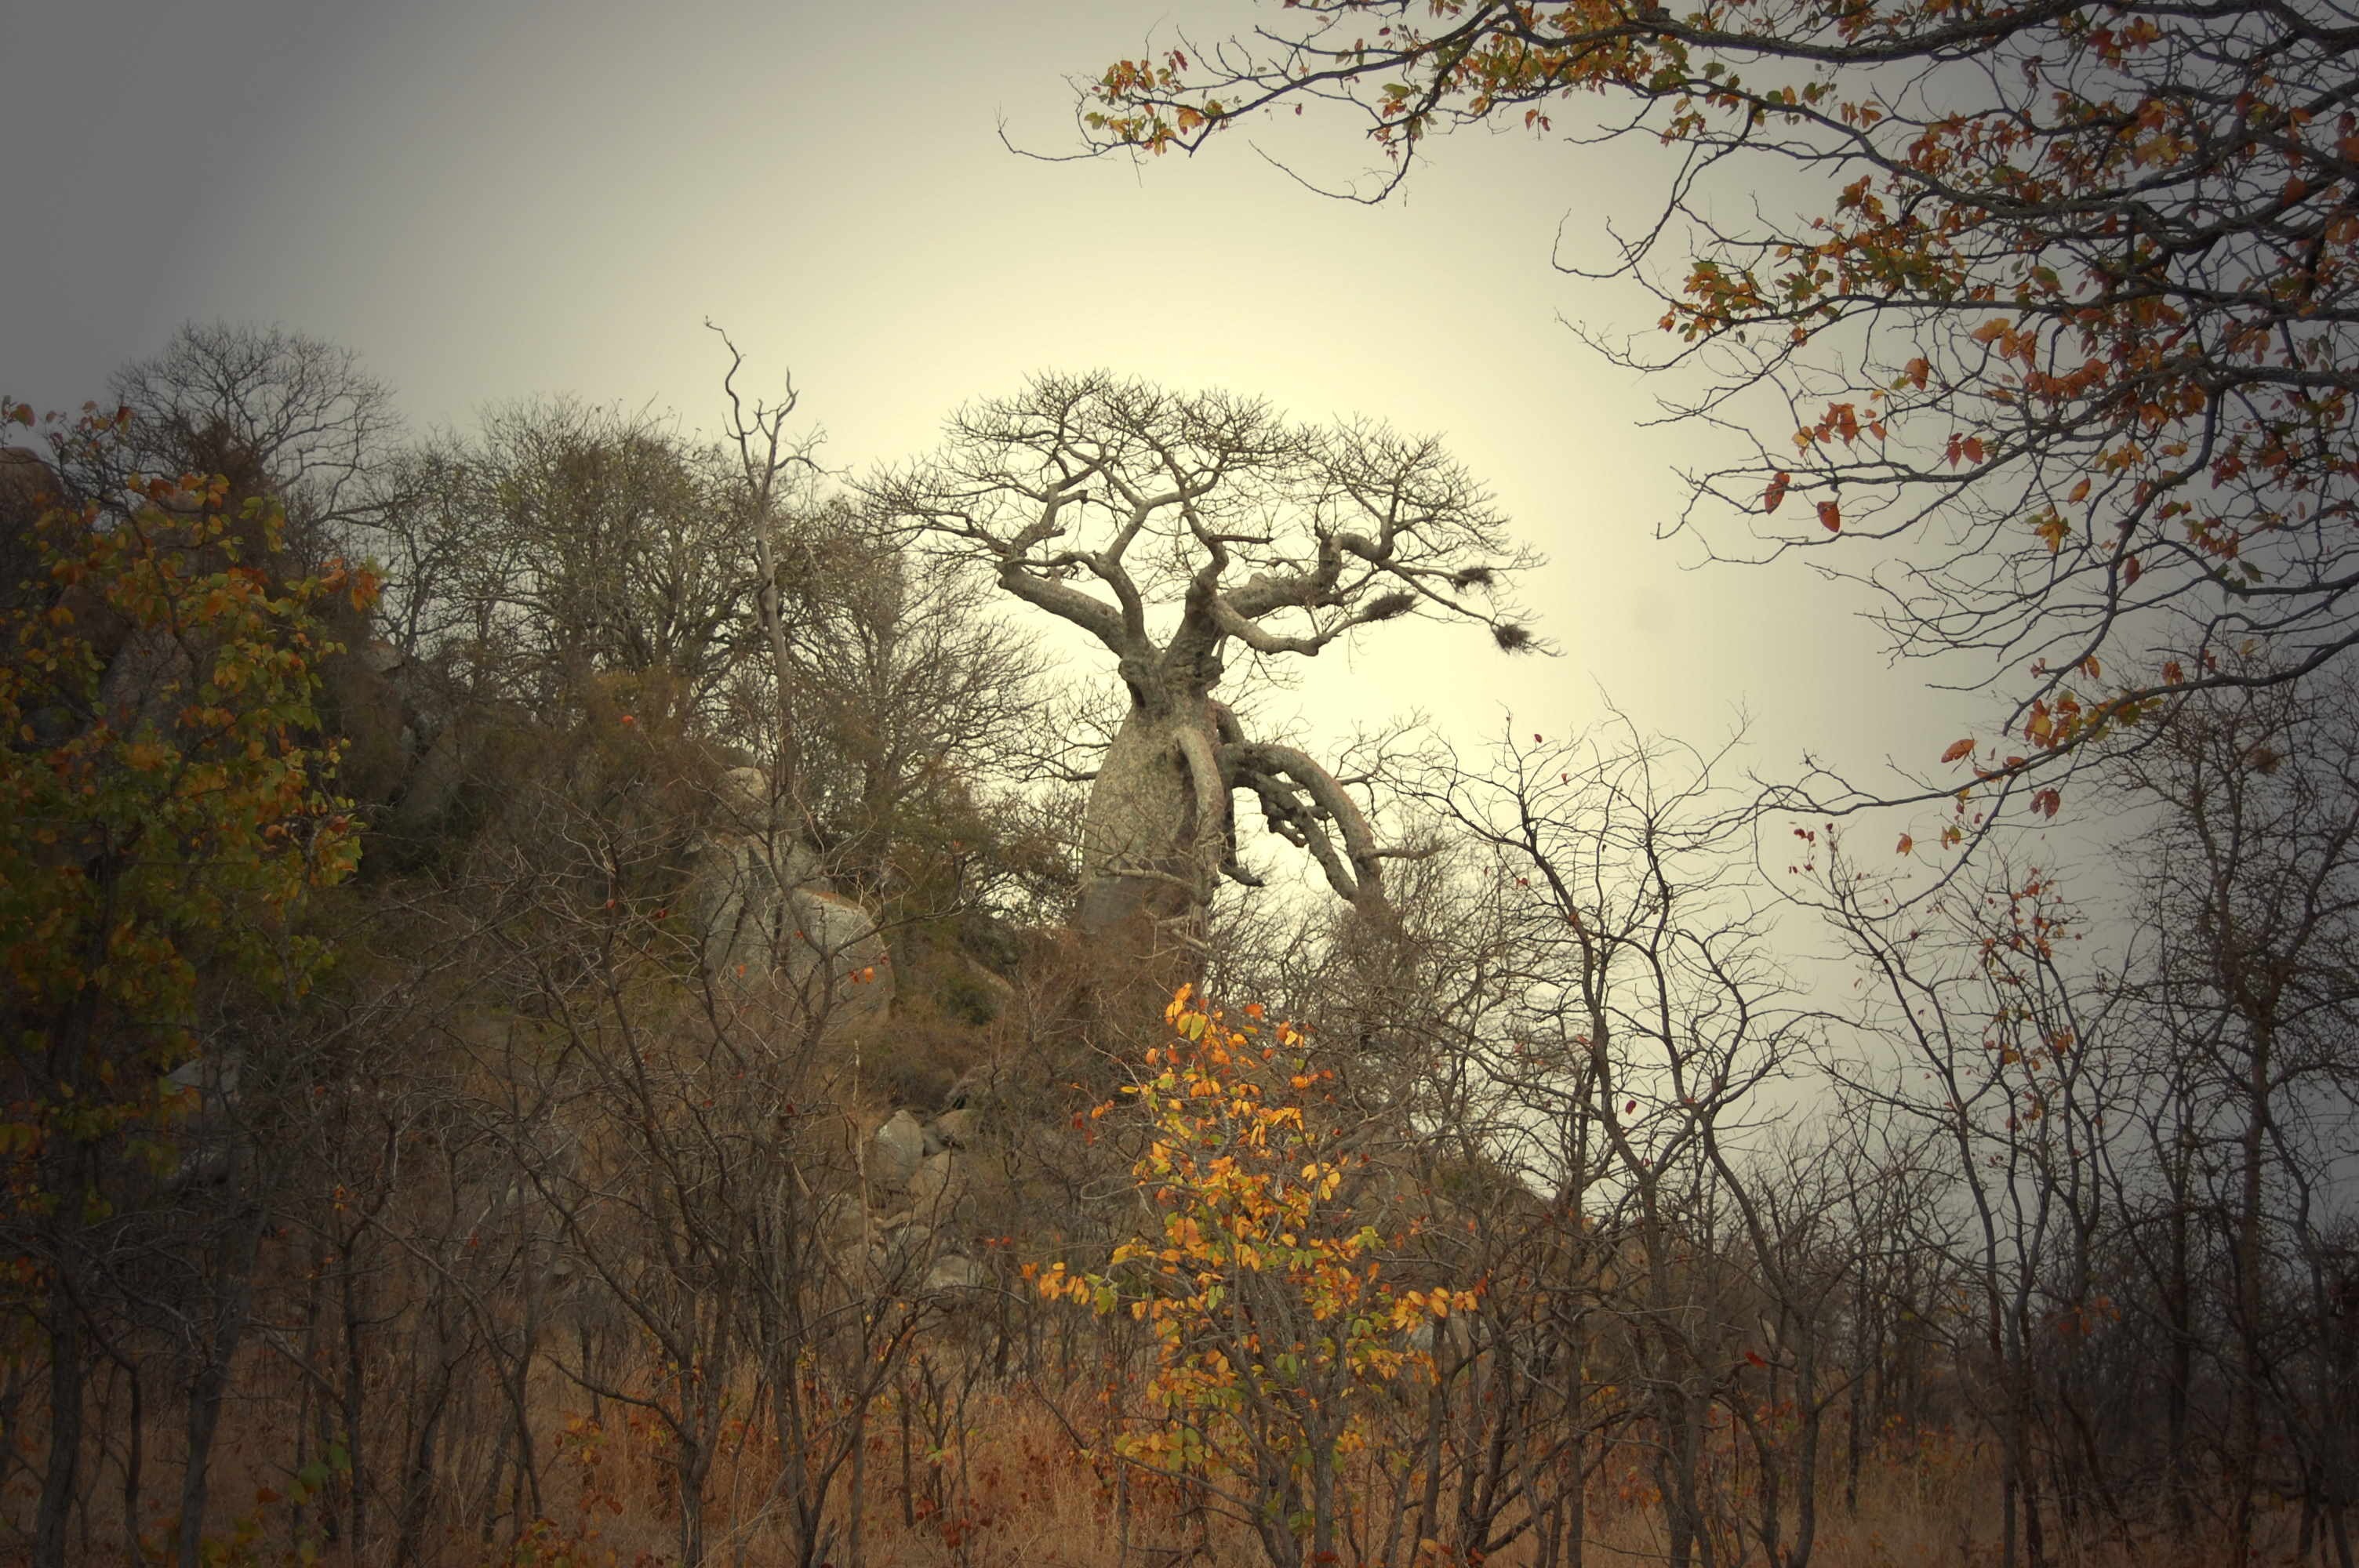
tree, nature, forest, wilderness, branch, plant, mist, sunlight, morning, leaf, flower, trunk, environment, evening, autumn, africa, weather, agriculture, season, savanna, leaves, outdoors, woods, branches, woodland, habitat, organic, natural environment, atmospheric phenomenon, woody plant, baobab tree